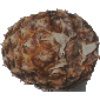
Label: Pineapple 1